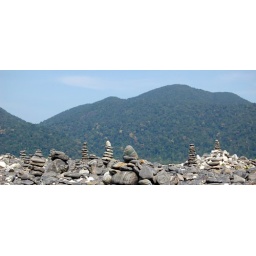
A small island with round black beach rocks. Tourists will stopped by and stacked the rocks. An interesting site!